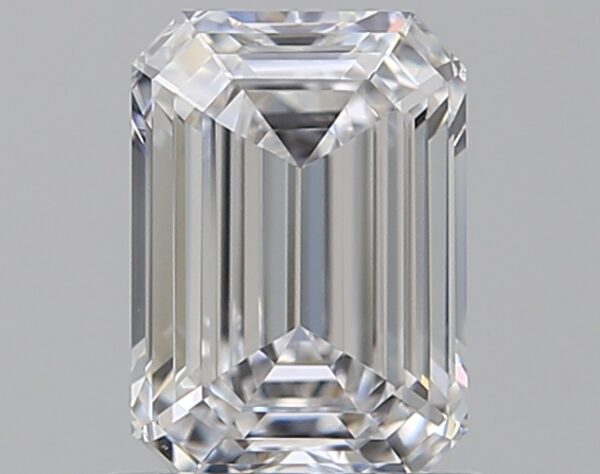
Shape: emerald
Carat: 0.9
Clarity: IF
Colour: D
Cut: VG
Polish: EX
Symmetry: GD
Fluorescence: N
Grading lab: GIA
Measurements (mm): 6.62 x 4.69 x 2.91